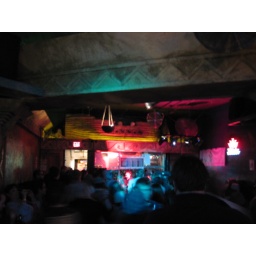
A packed house @ MusicGorilla.com's Showcase Series Thursday, March 18th 2010 @ Treasure Island on 6th street in Austin TX